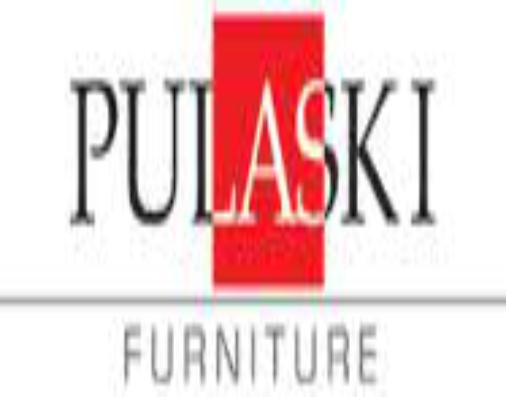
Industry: Others